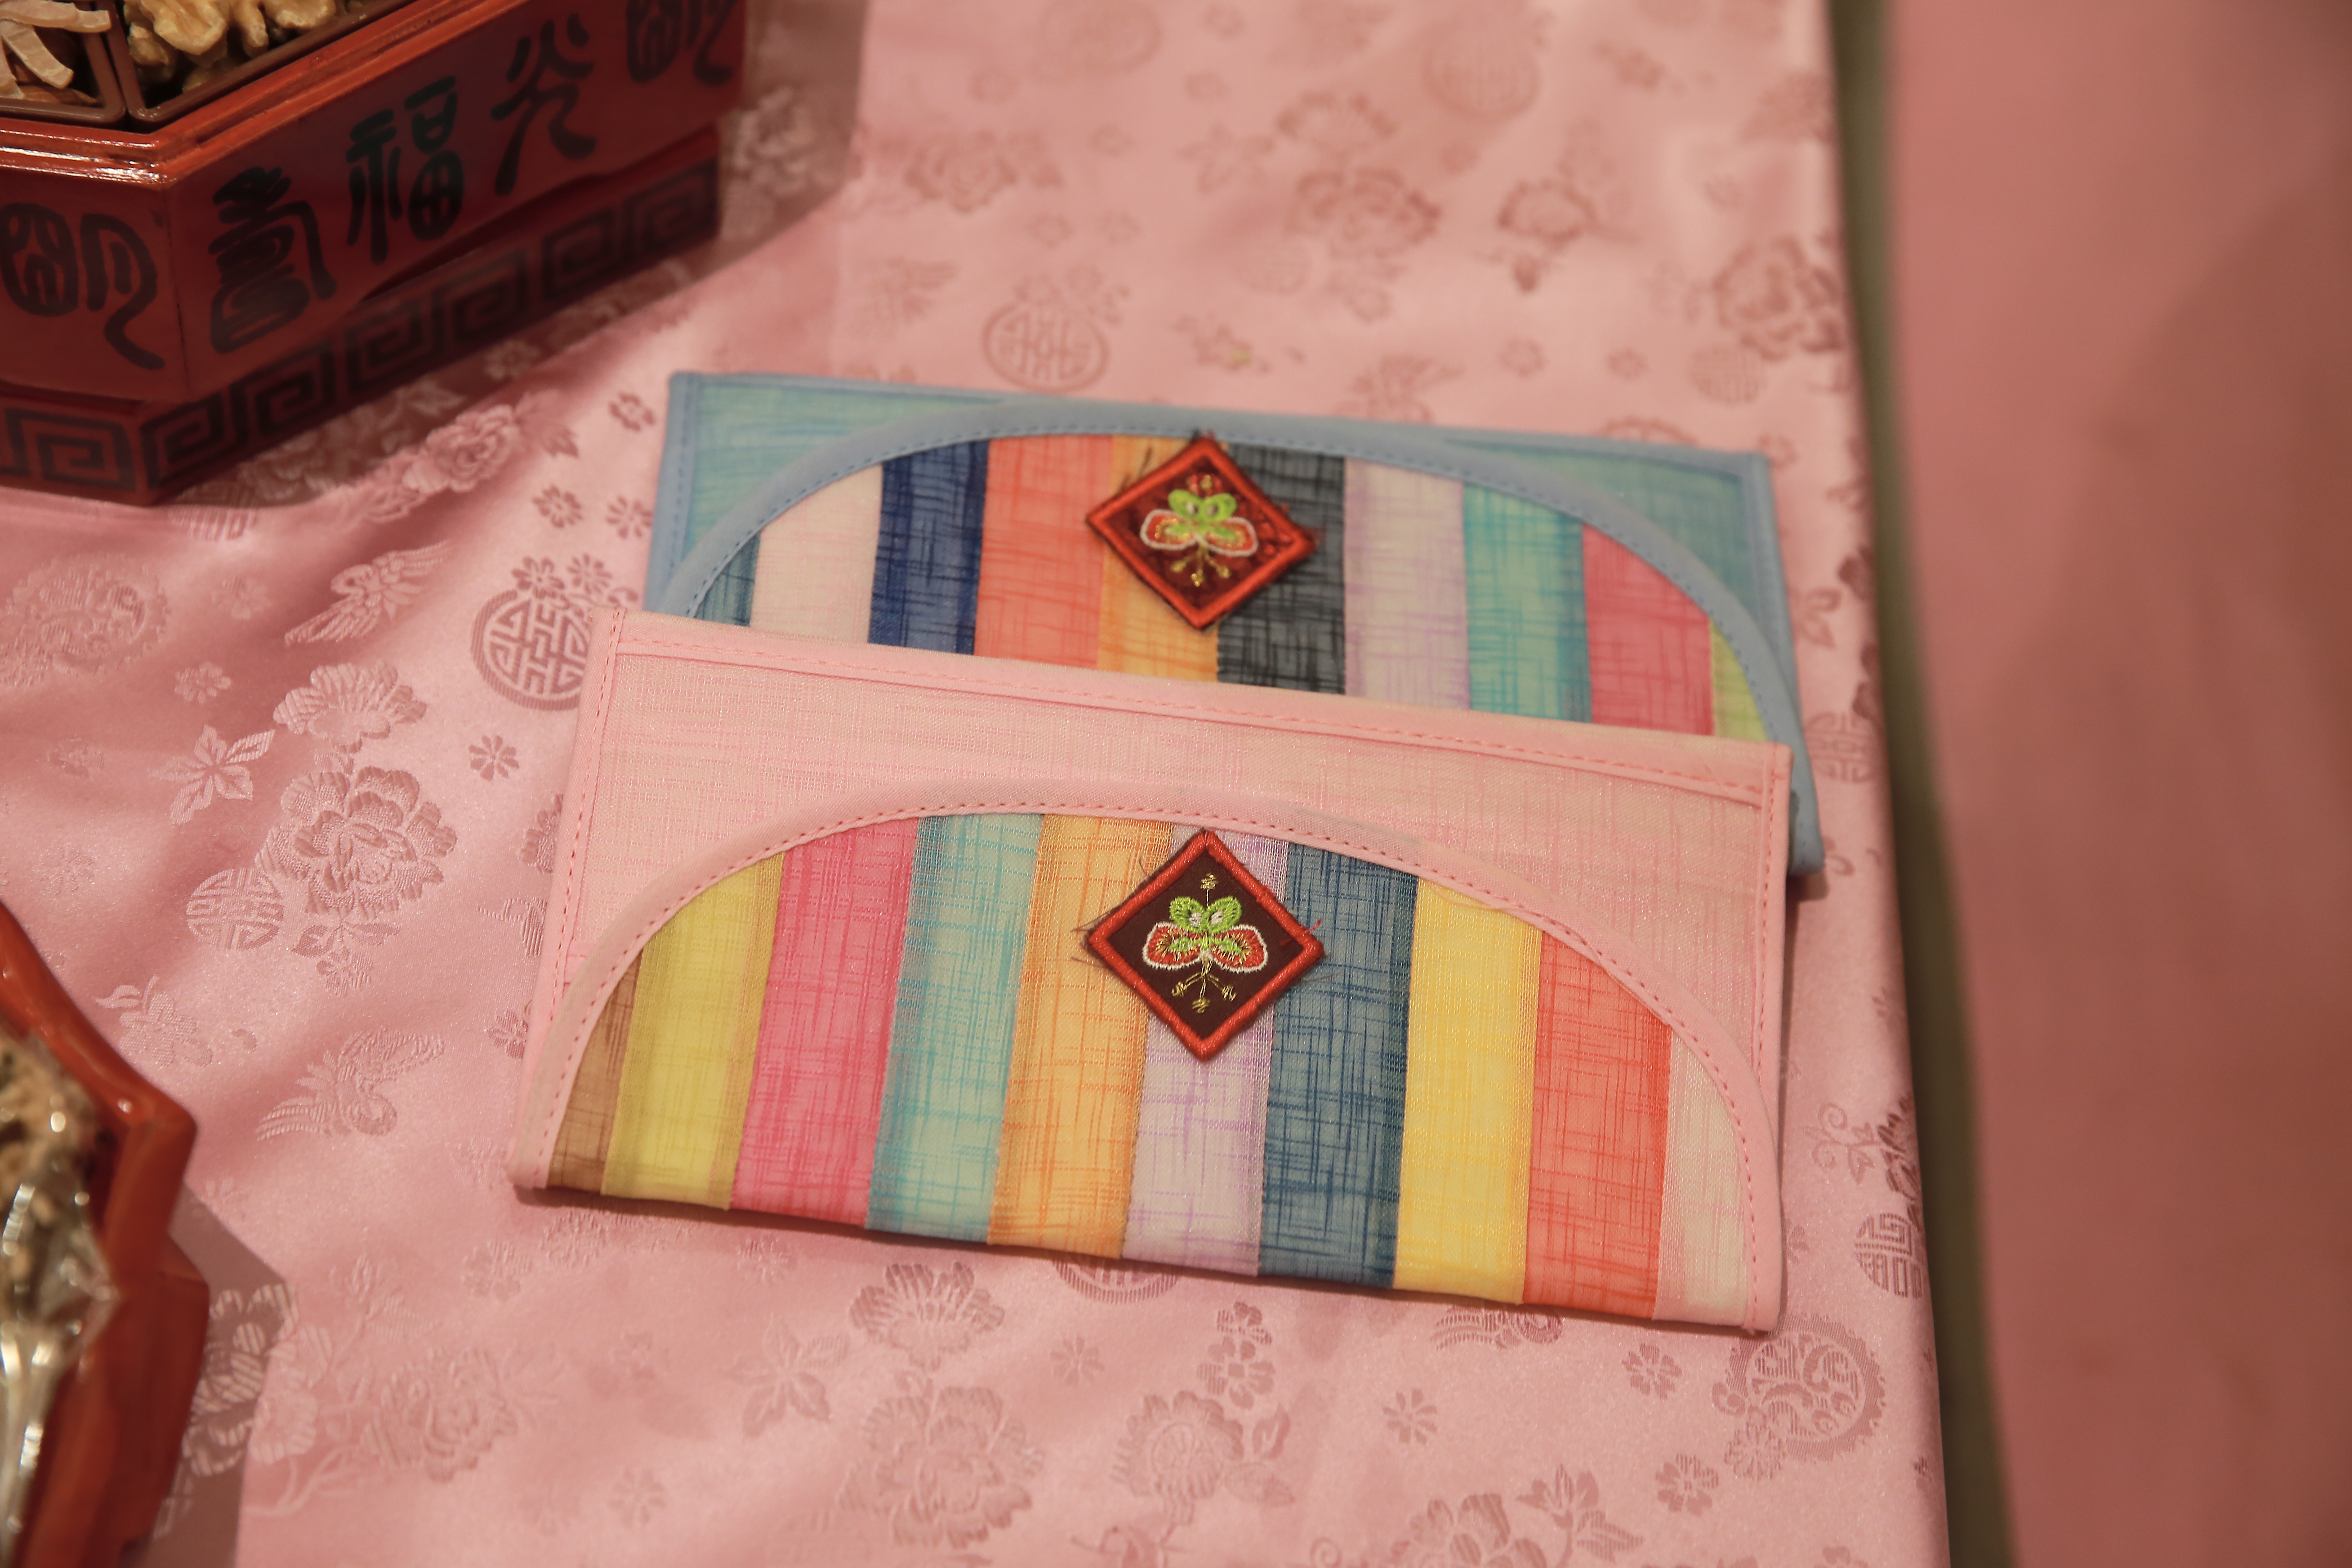
wedding, korea, money, money bag, tradition, pink, textile, patchwork, quilting, linens, quilt, rectangle, stitch, pattern, craft, art